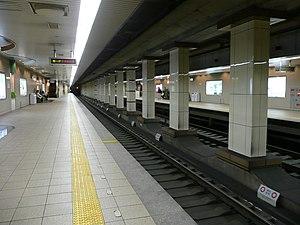
La gare de Fukushima est une gare ferroviaire de la ville d'Osaka au Japon. Elle est située dans l'arrondissement de Fukushima. La gare est gérée conjointement par les compagnies JR West et Hanshin.